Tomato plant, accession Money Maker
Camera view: bottom (45 deg); turntable rotation: 240 degrees
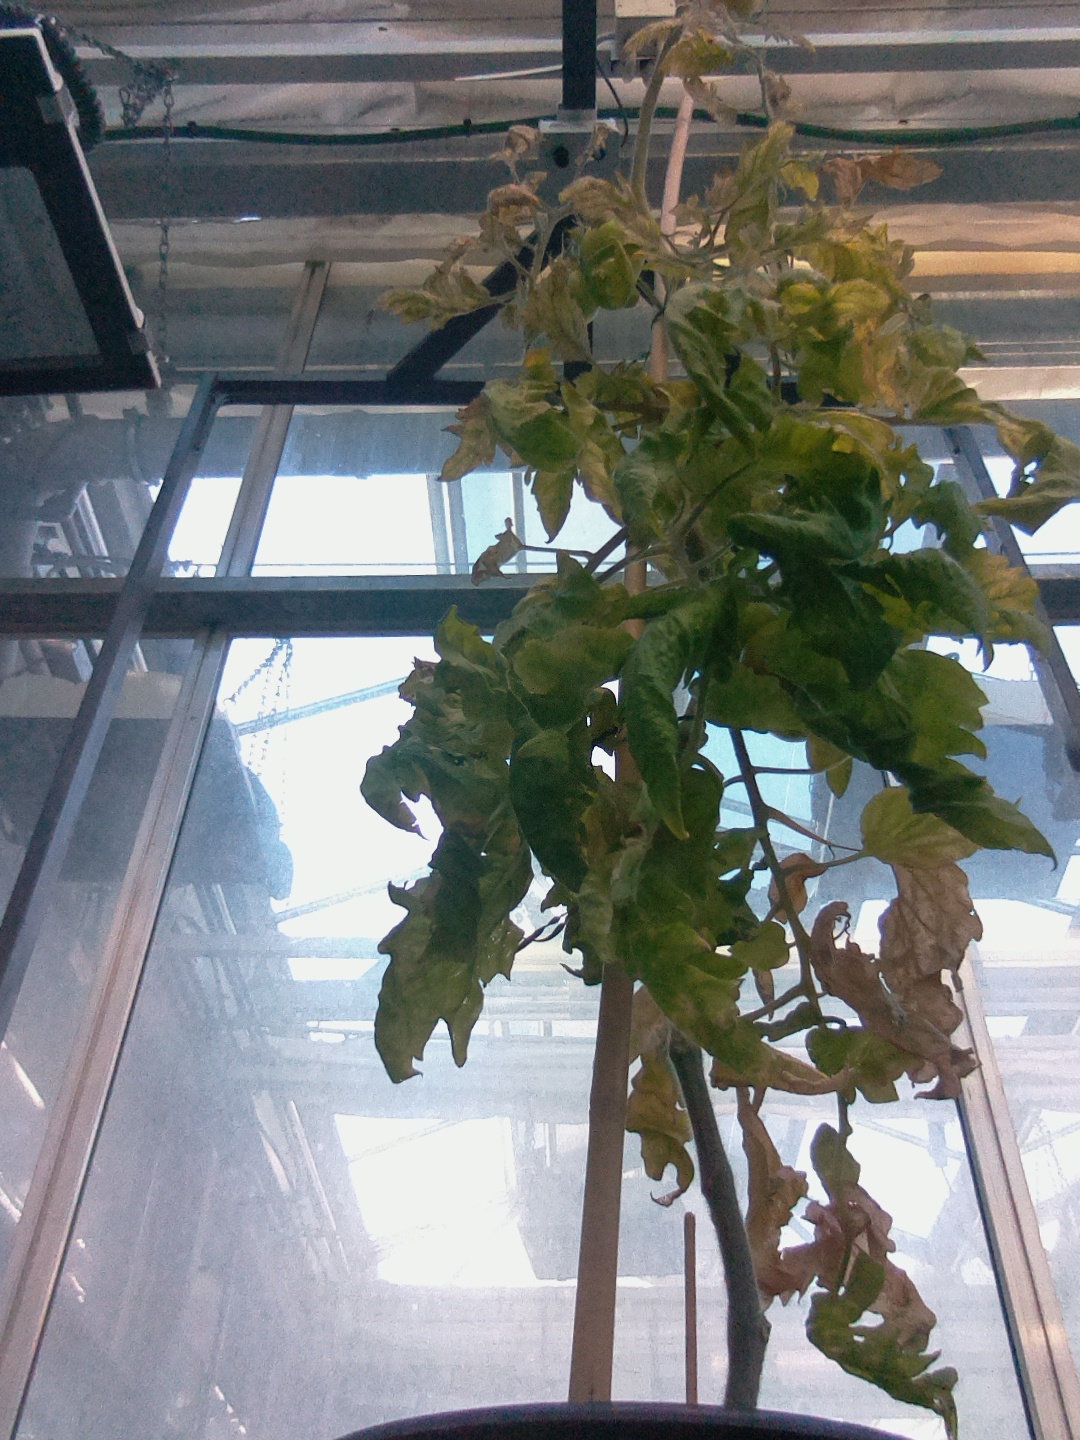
BBCH growth stage 80: fruits start showing typical ripe color (orange -> red)